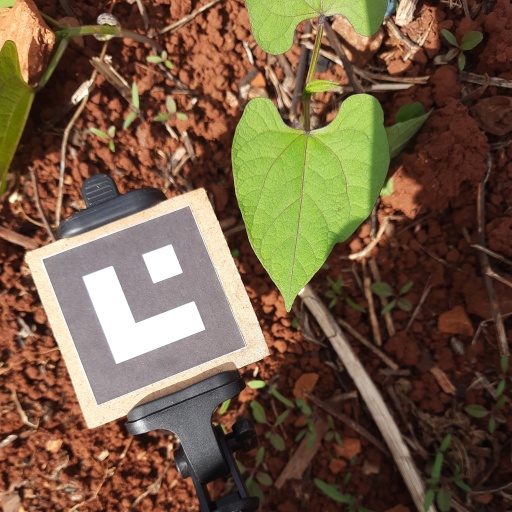
Observations: wavy surface, no eating holes, under sunlight